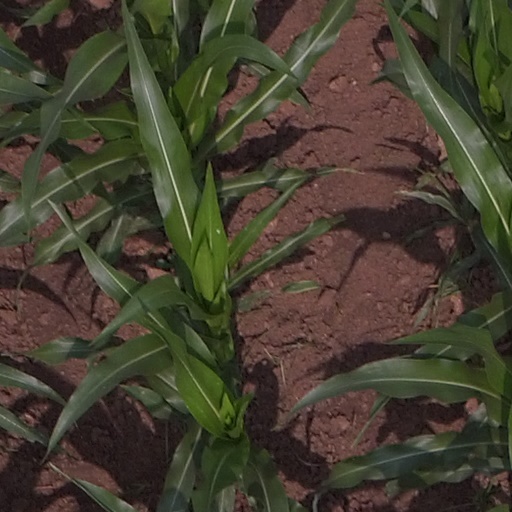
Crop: maize; corn